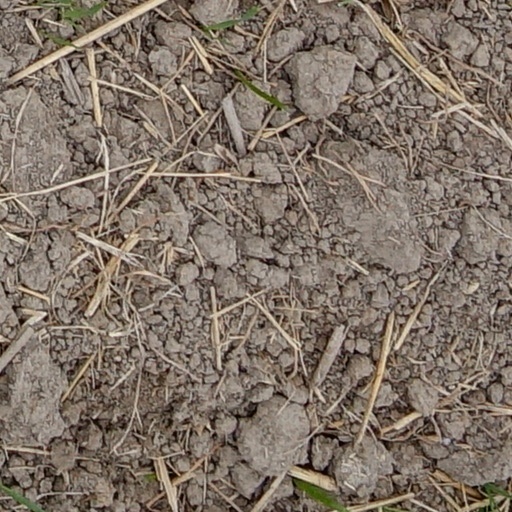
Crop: wheat